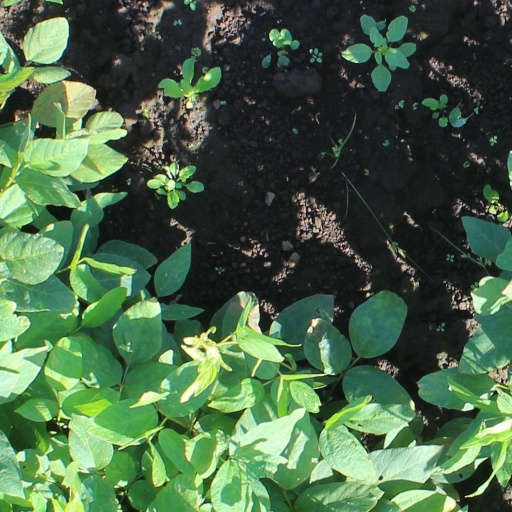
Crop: soybean